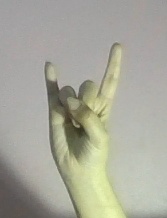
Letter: la